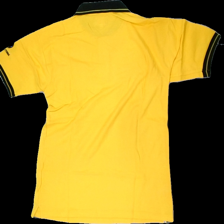
View: back
Type: Shirt
Category: Men
Brand: Not in the list
Brand text on label: Vezzla
Colors: Yellow, Black
Material: 100% cotton
Cut: Regular, Cropped
Size: M
Season: All
Price range: 50-100
Recommended usage: Reuse